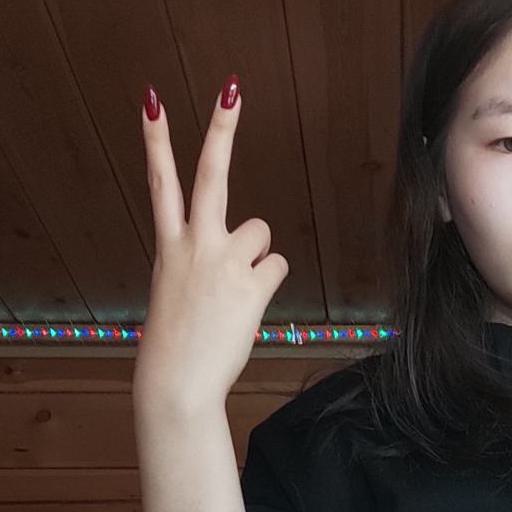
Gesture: peace_inverted